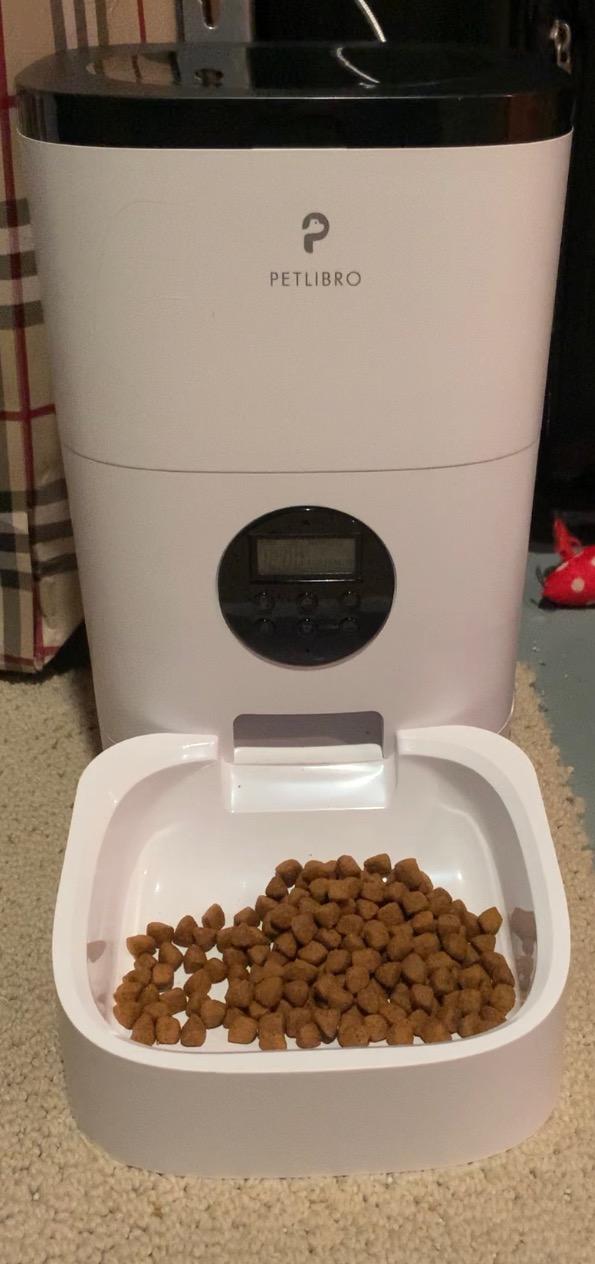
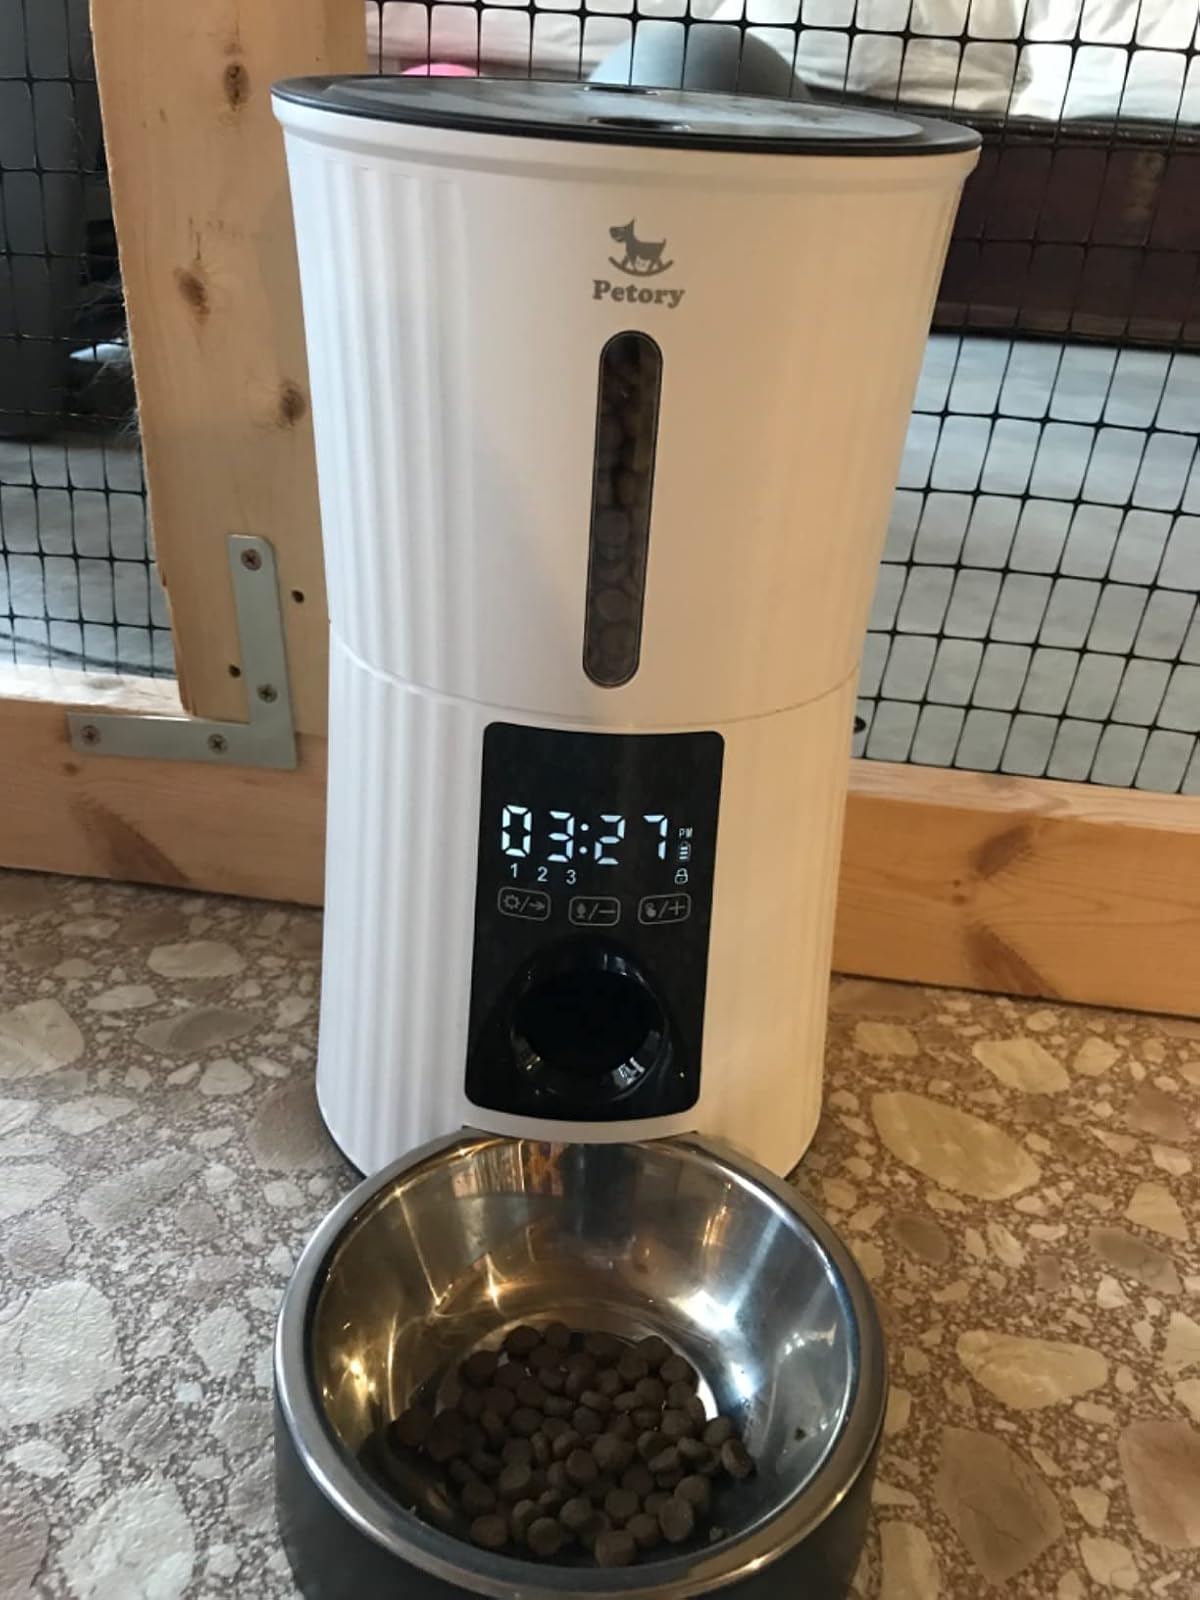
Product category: items_feeder
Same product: no